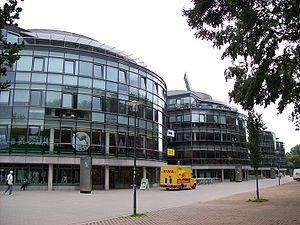
Le Weserstadion est un stade de football situé à Brême dans le Land du même nom en Allemagne. Autrefois multi-usages, il est aujourd'hui uniquement consacré au football. Se trouvant sur la rive nord du Weser, d'où l'appellation de Weserstadion, et à moins d'un kilomètre du centre-ville brêmois.